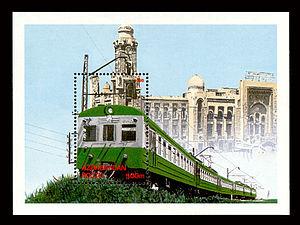
Le chemin de fer transcaucasien est une ligne ferroviaire construite sous l'Empire russe à partir de 1865. Elle reliait Poti, en Géorgie actuelle, à Bakou, en Azerbaïdjan. En 1922, elle devient une partie des chemins de fer soviétiques. Elle est fermée lors de l'éclatement de l'Union soviétique en 1991. Sa réouverture, en projet depuis les années 2010, est réalisée en octobre 2017 sous la forme de la ligne Bakou-Tbilissi-Kars avec la participation de la Turquie.